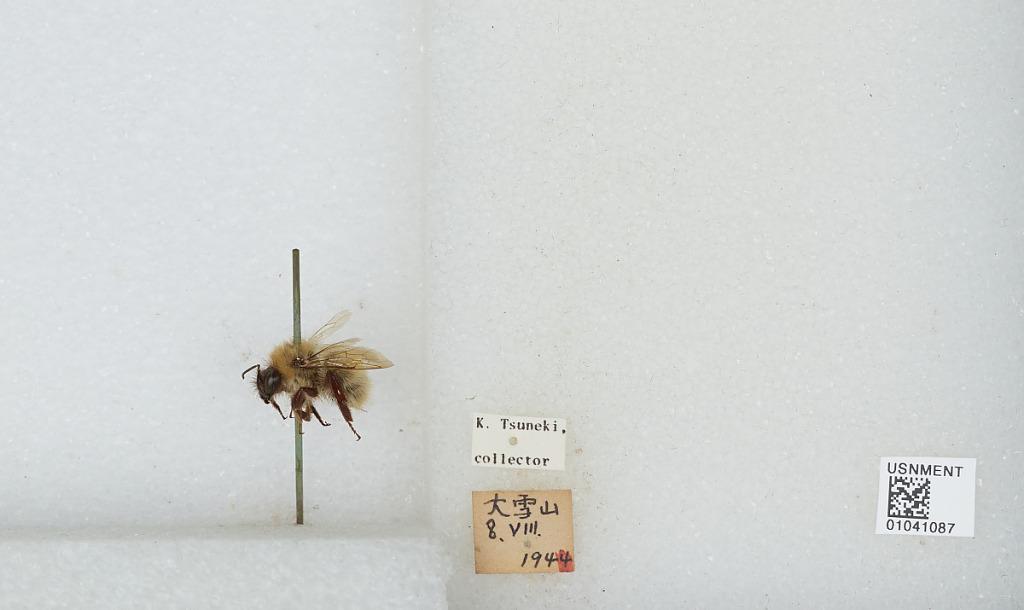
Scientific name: Bombus sp.
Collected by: K. Tsuneki
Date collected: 1944-8-8
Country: Japan
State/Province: Hokkaido
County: Kamikawa
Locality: Daisetsuzan